Stephenson County Courthouse

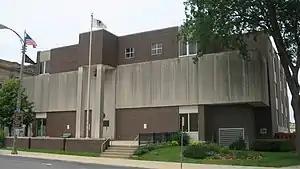
The present courthouse, built on the site of the historic 1870 courthouse

The Stephenson County Courthouse, located on Courthouse Square in Freeport, is the county courthouse serving Stephenson County, Illinois. The present courthouse was built in 1975, replacing a historic courthouse built on the site in 1870. Elijah E. Myers, who went on to design three state capitols, designed the 1870 courthouse in the Second Empire style; the building, which featured a mansard roof and a projecting entrance pavilion, was Myers' only Second Empire work. The 1870 courthouse was listed on the National Register of Historic Places in 1974, but it was demolished later that year as insufficient for the county's needs; despite its demolition, it remains listed on the National Register. The present courthouse was completed the following year, though by 2008, it was also reported to have insufficient space for the county's needs.